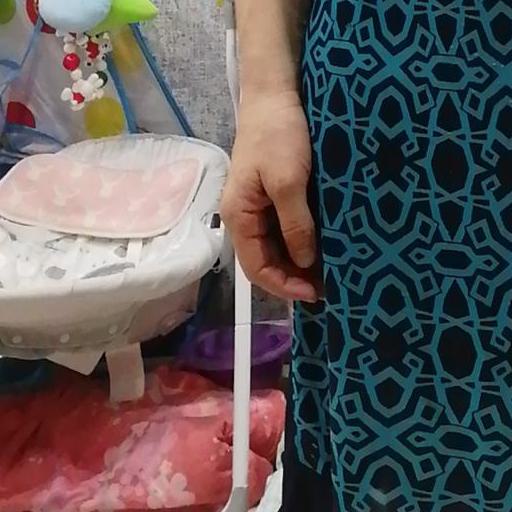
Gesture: no_gesture